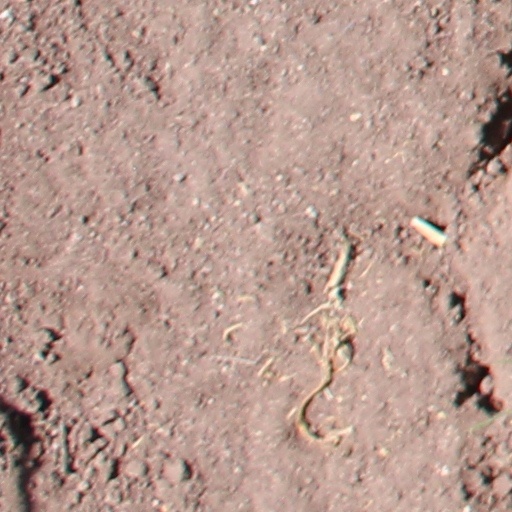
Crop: wheat